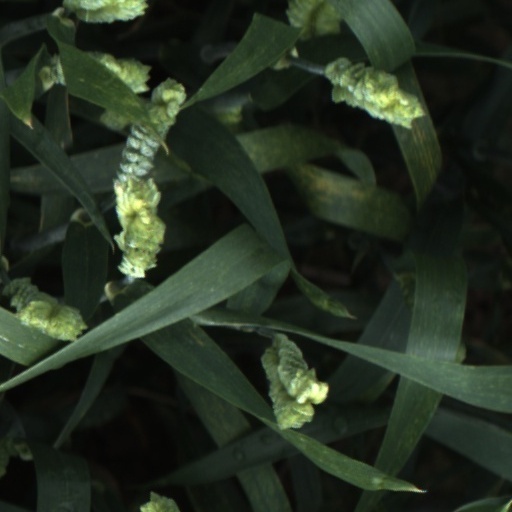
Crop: wheat